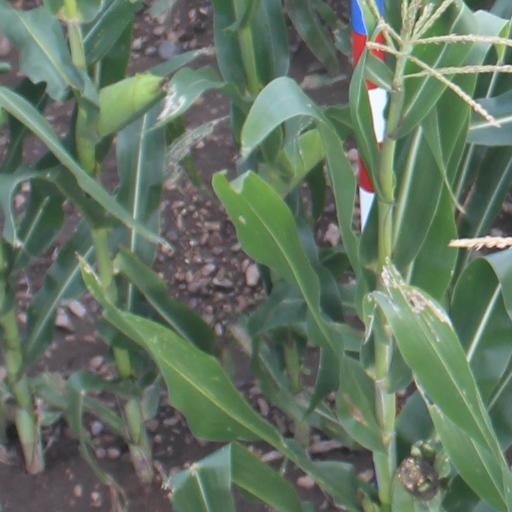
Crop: maize; corn